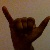
The image shows a hand gesture representing the letter 'Y' in Indian Sign Language.